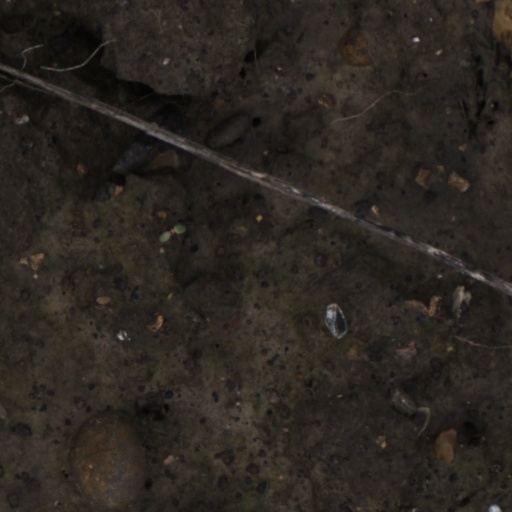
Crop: wheat